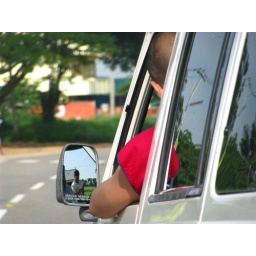
i shot this picture from running car, also that car is running. but unknow a man was shot in that mirror.